History of anatomy in the 19th century

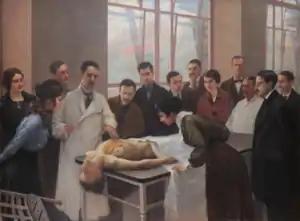
"The Master" (1914), by Carlos Bonvalot, shows an Anatomy lesson in the early 20th century

The history of anatomy in the 19th century saw anatomists largely finalise and systematise the descriptive human anatomy of the previous century. The discipline also progressed to establish growing sources of knowledge in histology and developmental biology, not only of humans but also of animals.